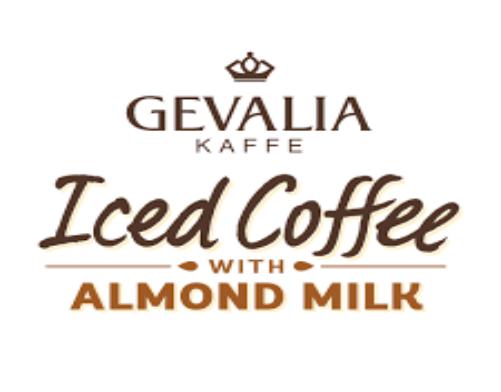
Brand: Gevalia
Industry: Food